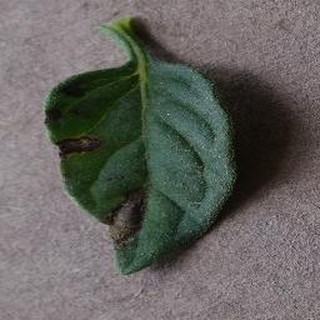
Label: tomato_early_blight